September Morn (film)

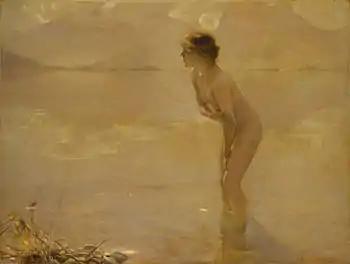
Chabas' "September Morn"; the film was released shortly after the painting became controversial.

This two-reel film was completed by Pathé. It starred Charles Arling, Caroline Rankin, and Joseph Burke.